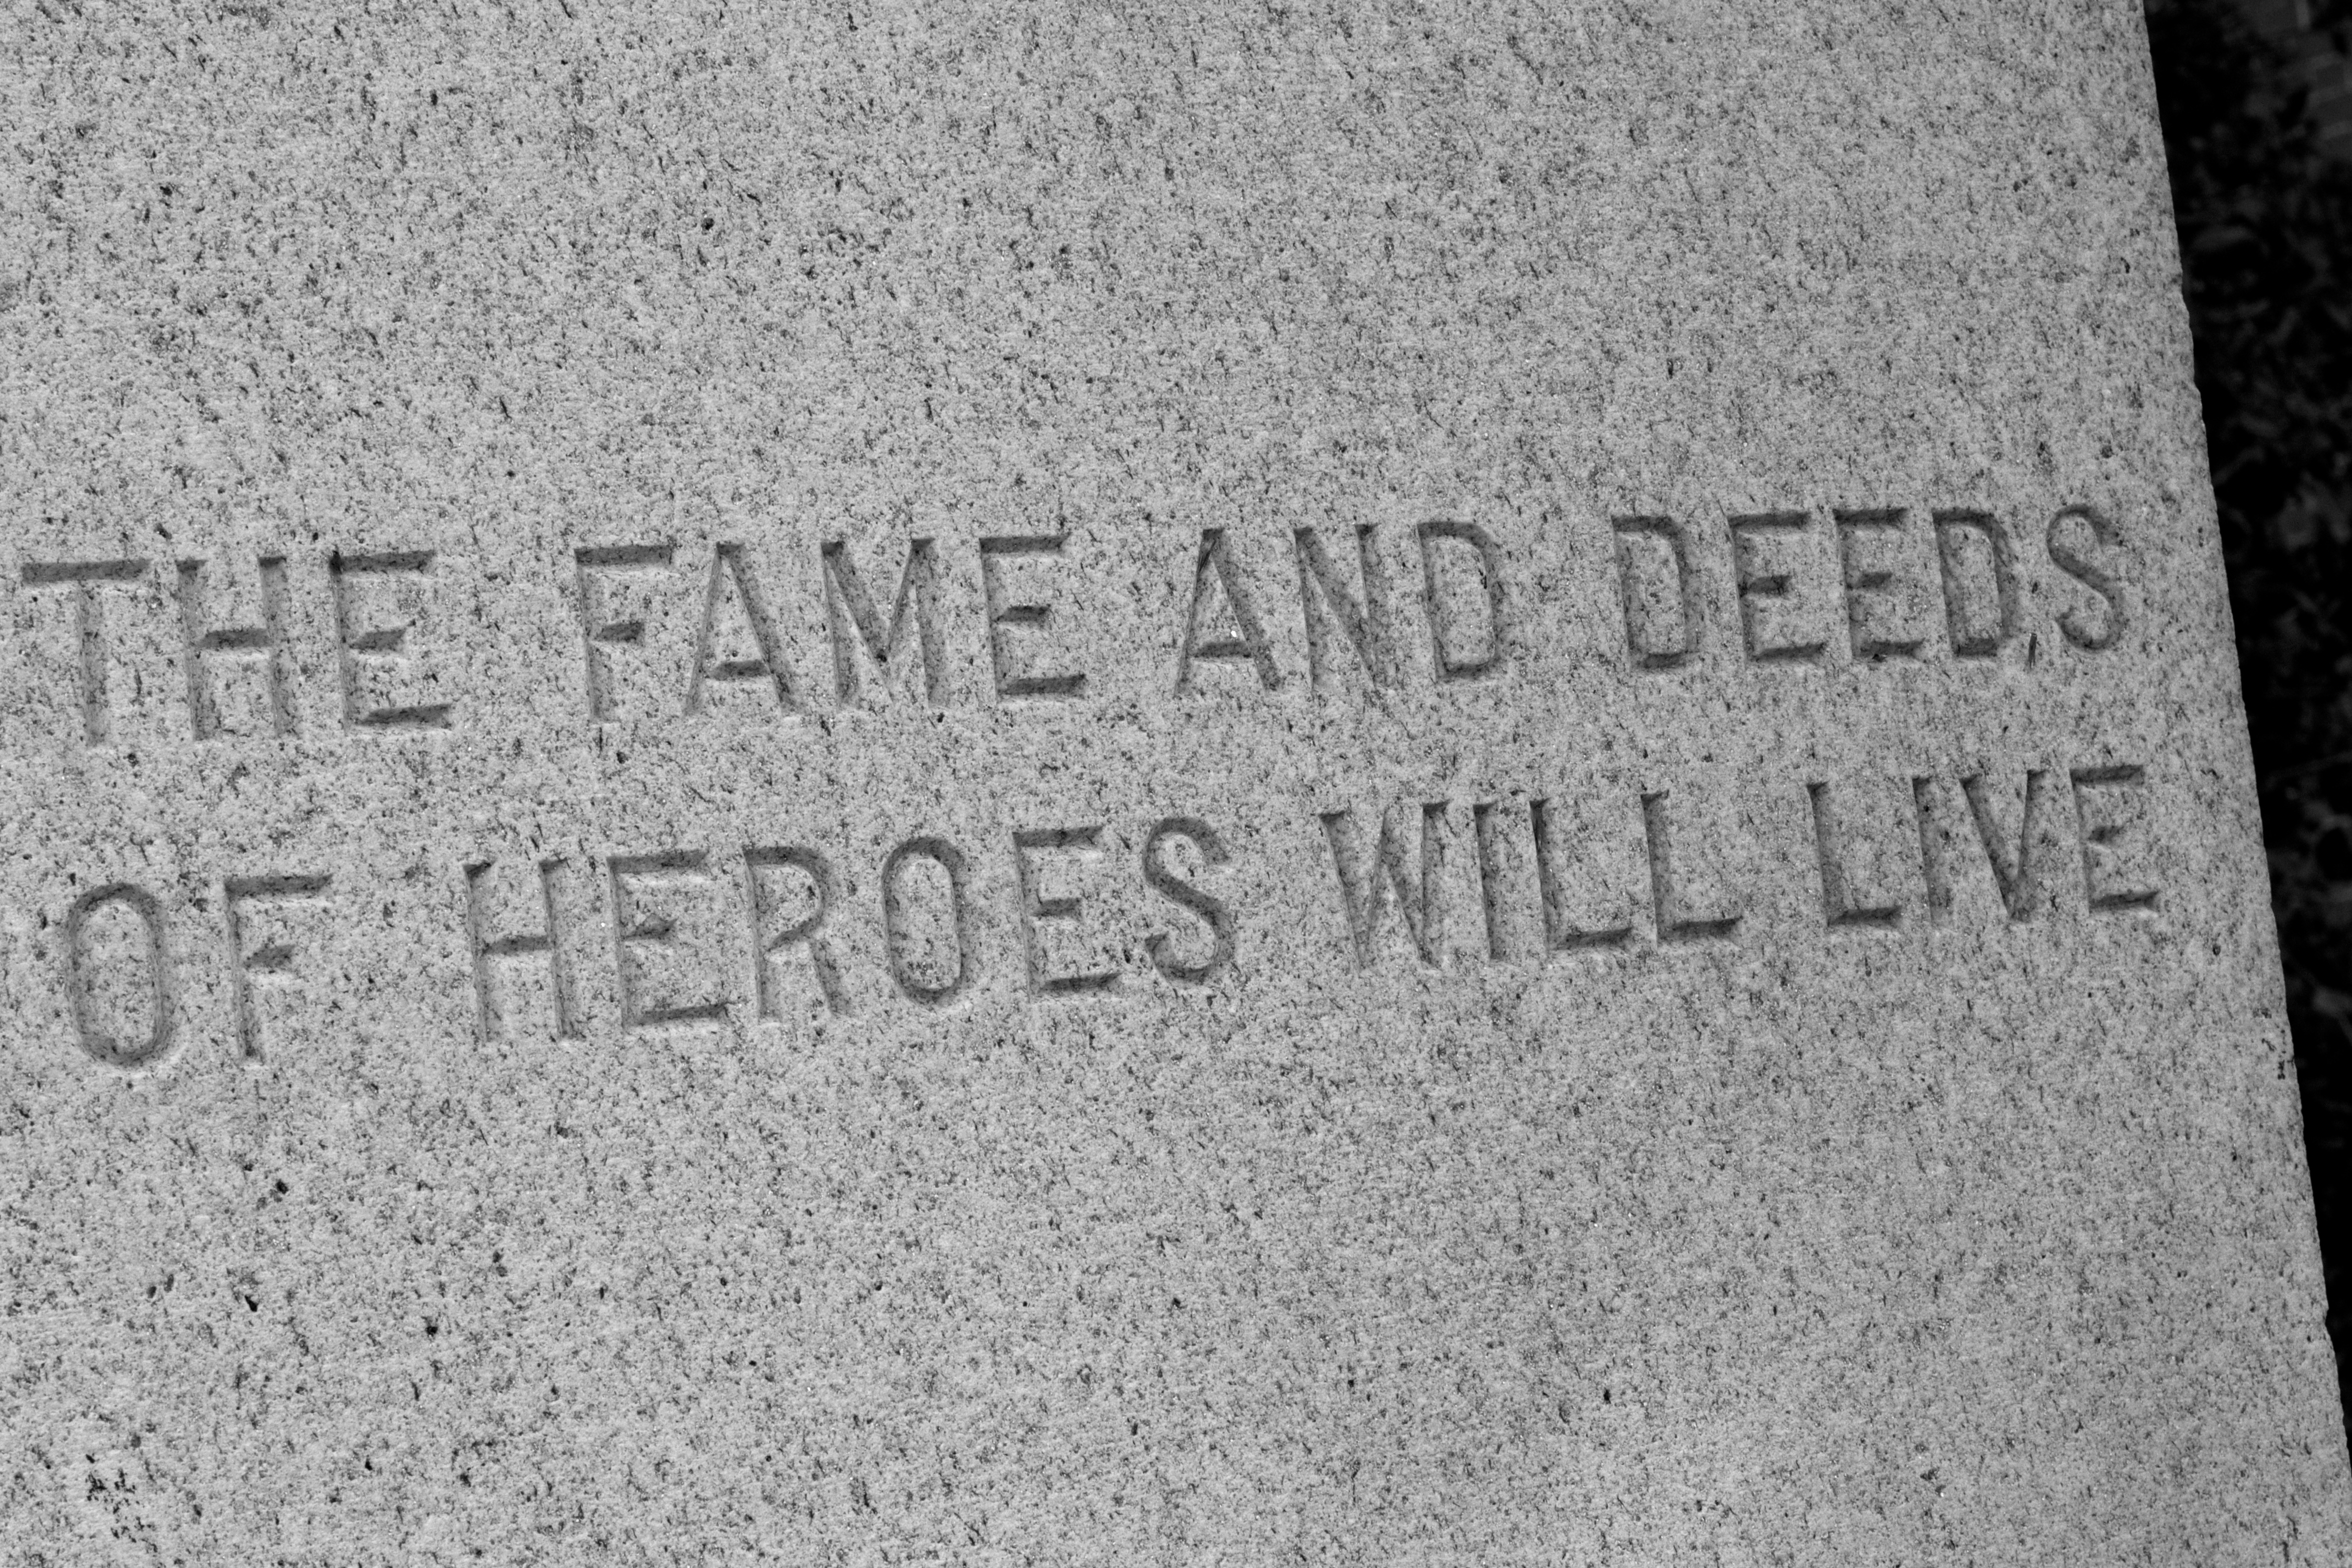
black and white, number, wall, asphalt, monochrome, material, font, grave, memorial, text, headstone, hero, road surface